Westar

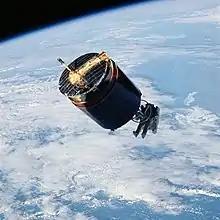
Westar 6 retrieval by Astronaut Dale Gardner

The later Westar 4 (launched on February 26, 1982) and Westar 5 (launched on June 9, 1982) satellites, were based on the Hughes HS 376 platform, and had 24 transponders available, as opposed to the 12 on Westars 1, 2, and 3.